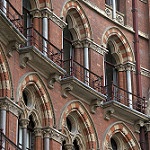
Label: buildings